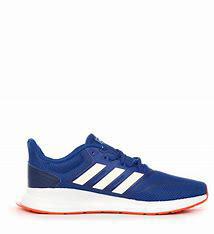
Brand: Adidas
Model: Runfalcon 5